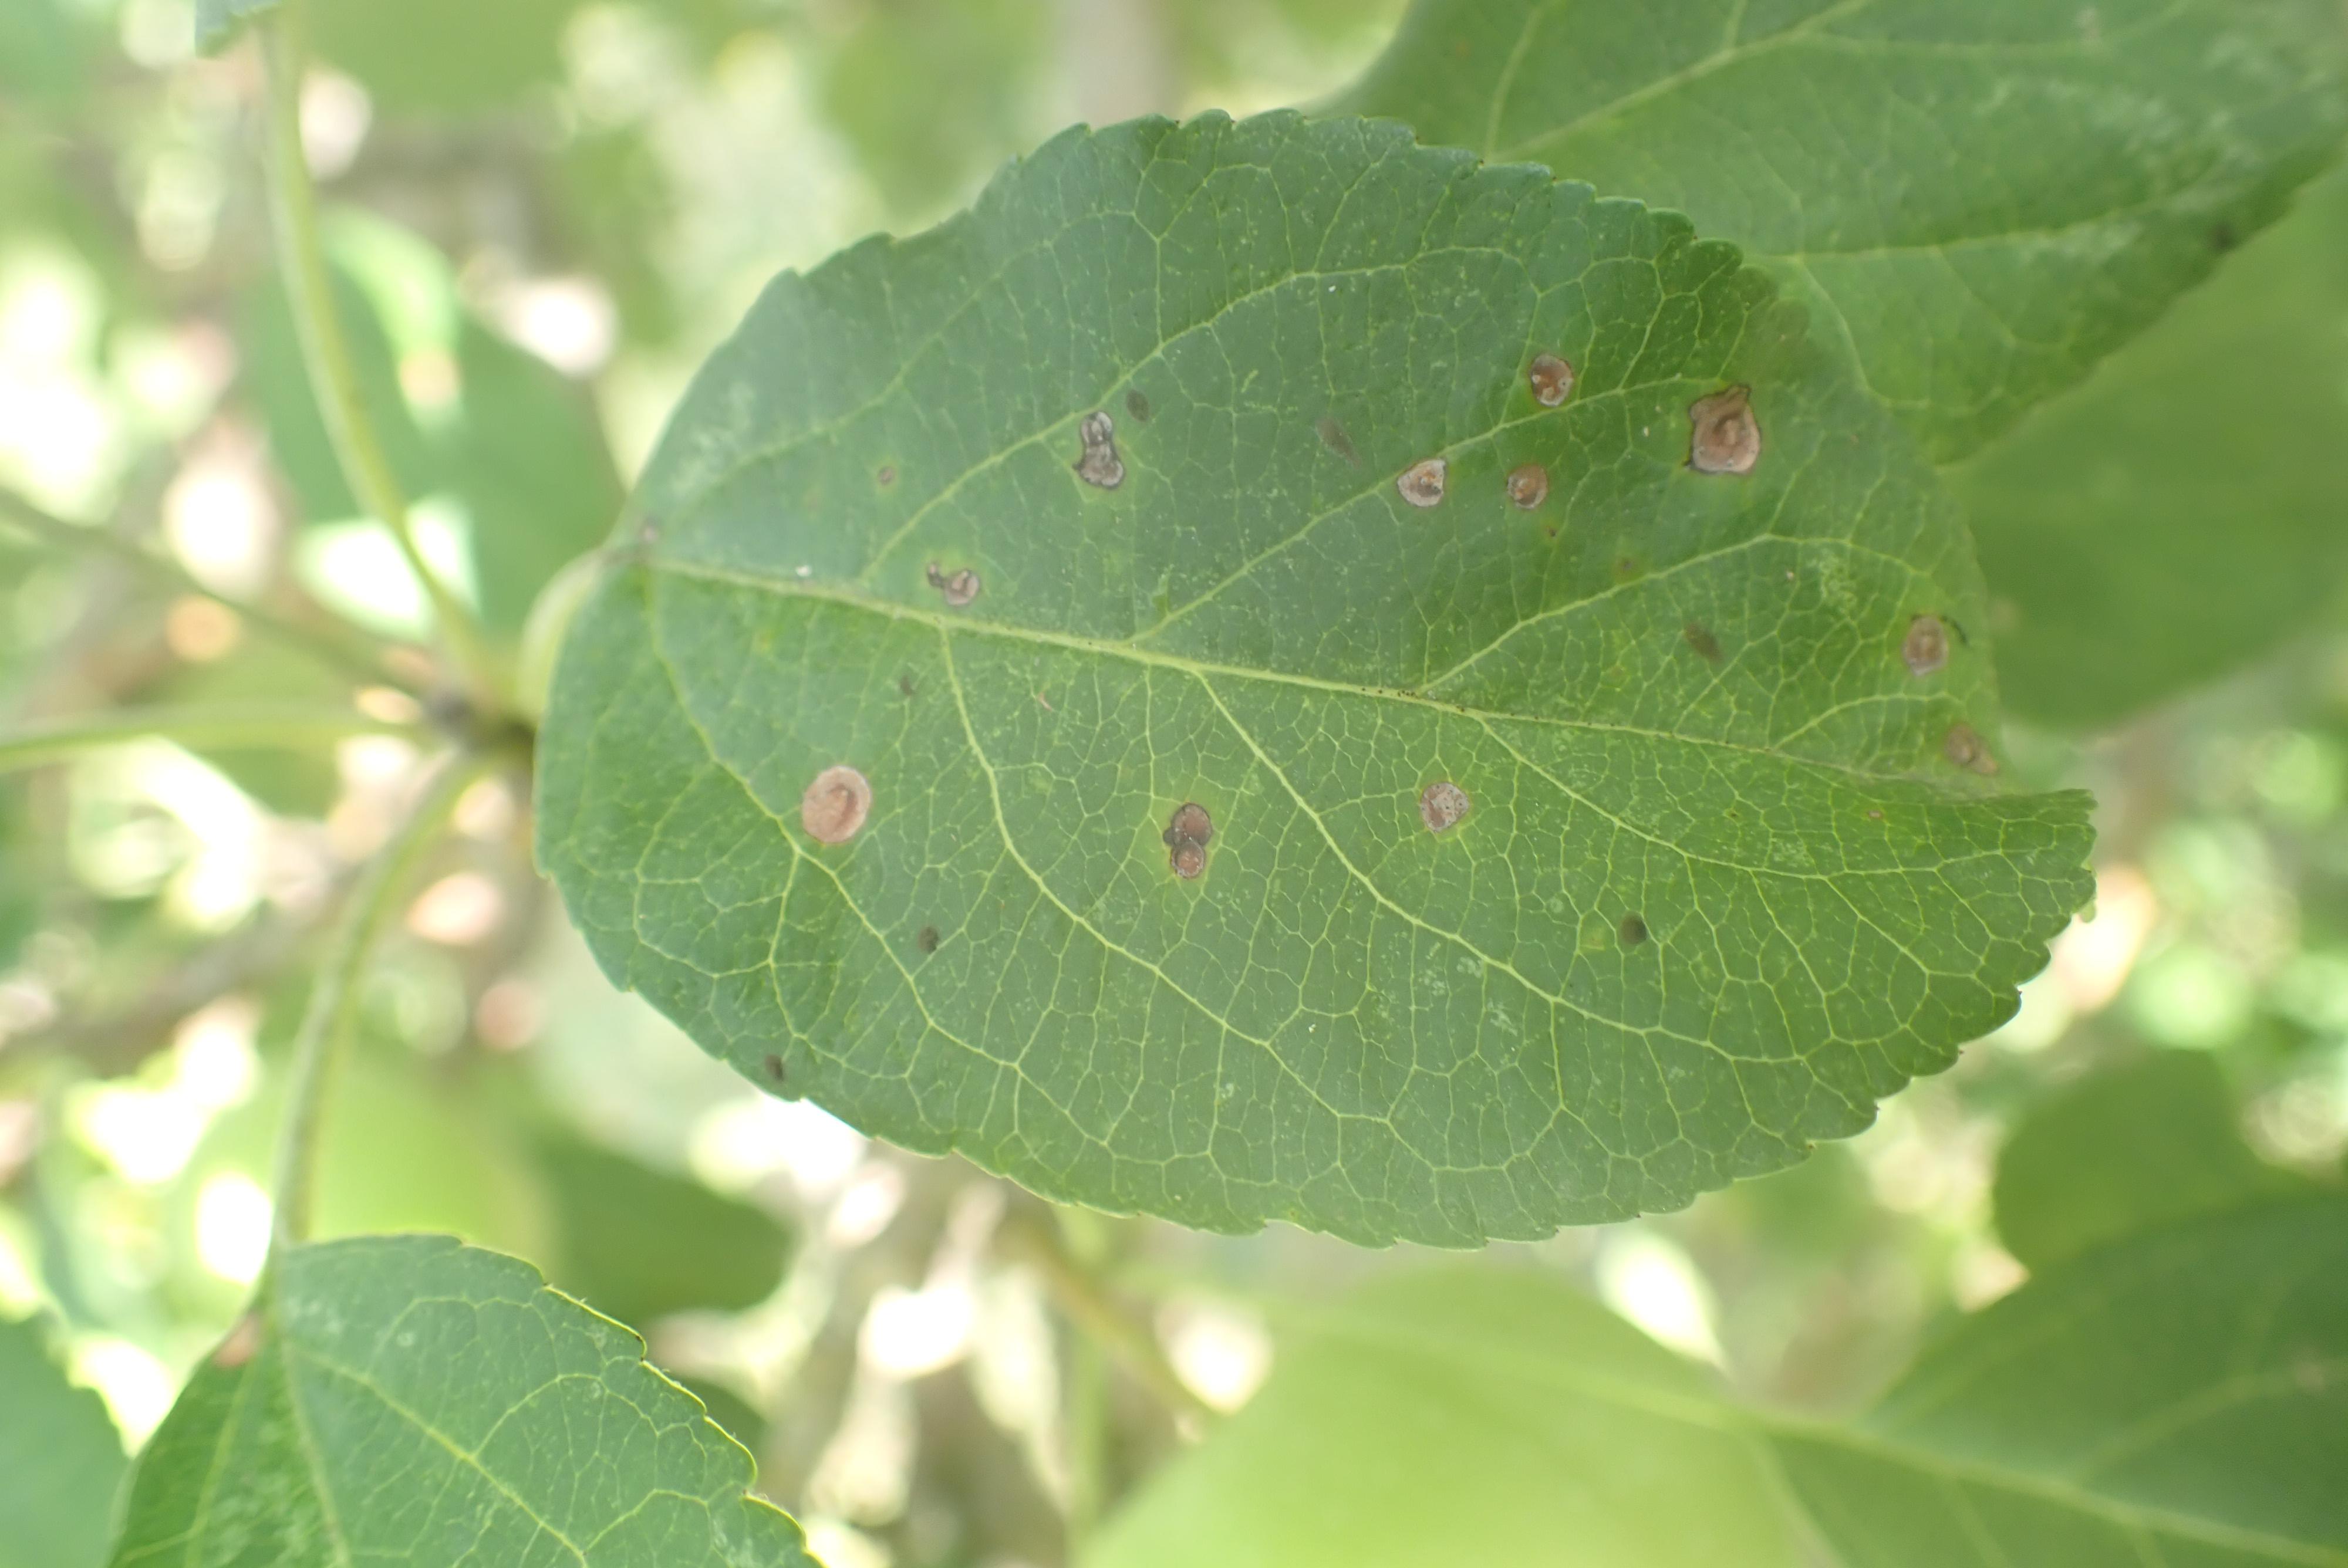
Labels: scab, frog_eye_leaf_spot